Askar Akayev

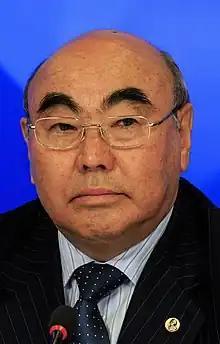
Akayev in 2016

Askar Akayevich Akayev (born 10 November 1944) is a Kyrgyz former politician who served as President of Kyrgyzstan from 1990 until being overthrown in the March 2005 Tulip Revolution.